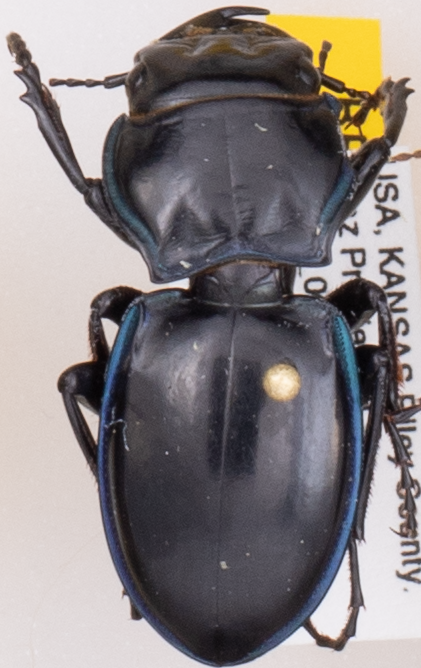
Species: Pasimachus elongatus
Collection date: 2015-08-31
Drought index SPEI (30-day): -0.128
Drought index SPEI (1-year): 0.566
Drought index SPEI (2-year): -0.1